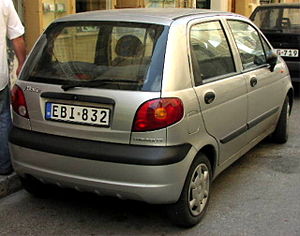
Chevrolet Matiz / Første generation (2004−2005)
Chevrolet Matiz var en mikrobil fra bilmærket Chevrolet. Den første generation blev fra slutningen af 2004 kun bygget i knap tre måneder som Chevrolet, og var en af General Motors omdøbt version af forgængeren Daewoo Matiz. Man havde nemlig besluttet at opgive varemærket Daewoo i Vesteuropa. I Sydkorea sælges bilen dog fortsat under navnet Daewoo Matiz. I Østeuropa og Kina hedder modellen Chevrolet Spark ligesom efterfølgeren hedder i Vesteuropa. I Mexico sælges bilen som Pontiac Matiz G2.